Economy of Ecuador

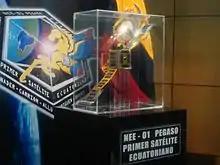
EXA's first satellite, NEE-01 Pegasus

Ecuador was placed in 96th position of innovation in technology in a 2013 World Economic Forum study. Ecuador was ranked 91st in the Global Innovation Index in 2021 up from 99th in 2020. The most notable icons in Ecuadorian sciences are the mathematician and cartographer Pedro Vicente Maldonado, born in Riobamba in 1707, and the printer, independence pioneer, and medical pioneer Eugenio Espejo, born in 1747 in Quito. Among other notable Ecuadorian scientists and engineers are Lieutenant Jose Rodriguez Labandera, who built the first submarine in Latin America in 1837; (1898–1950), a botanist and biologist of Andean flora; and (1880–1961), a chemist and inventor of a method of textile serigraphy, reputed to have many wives.